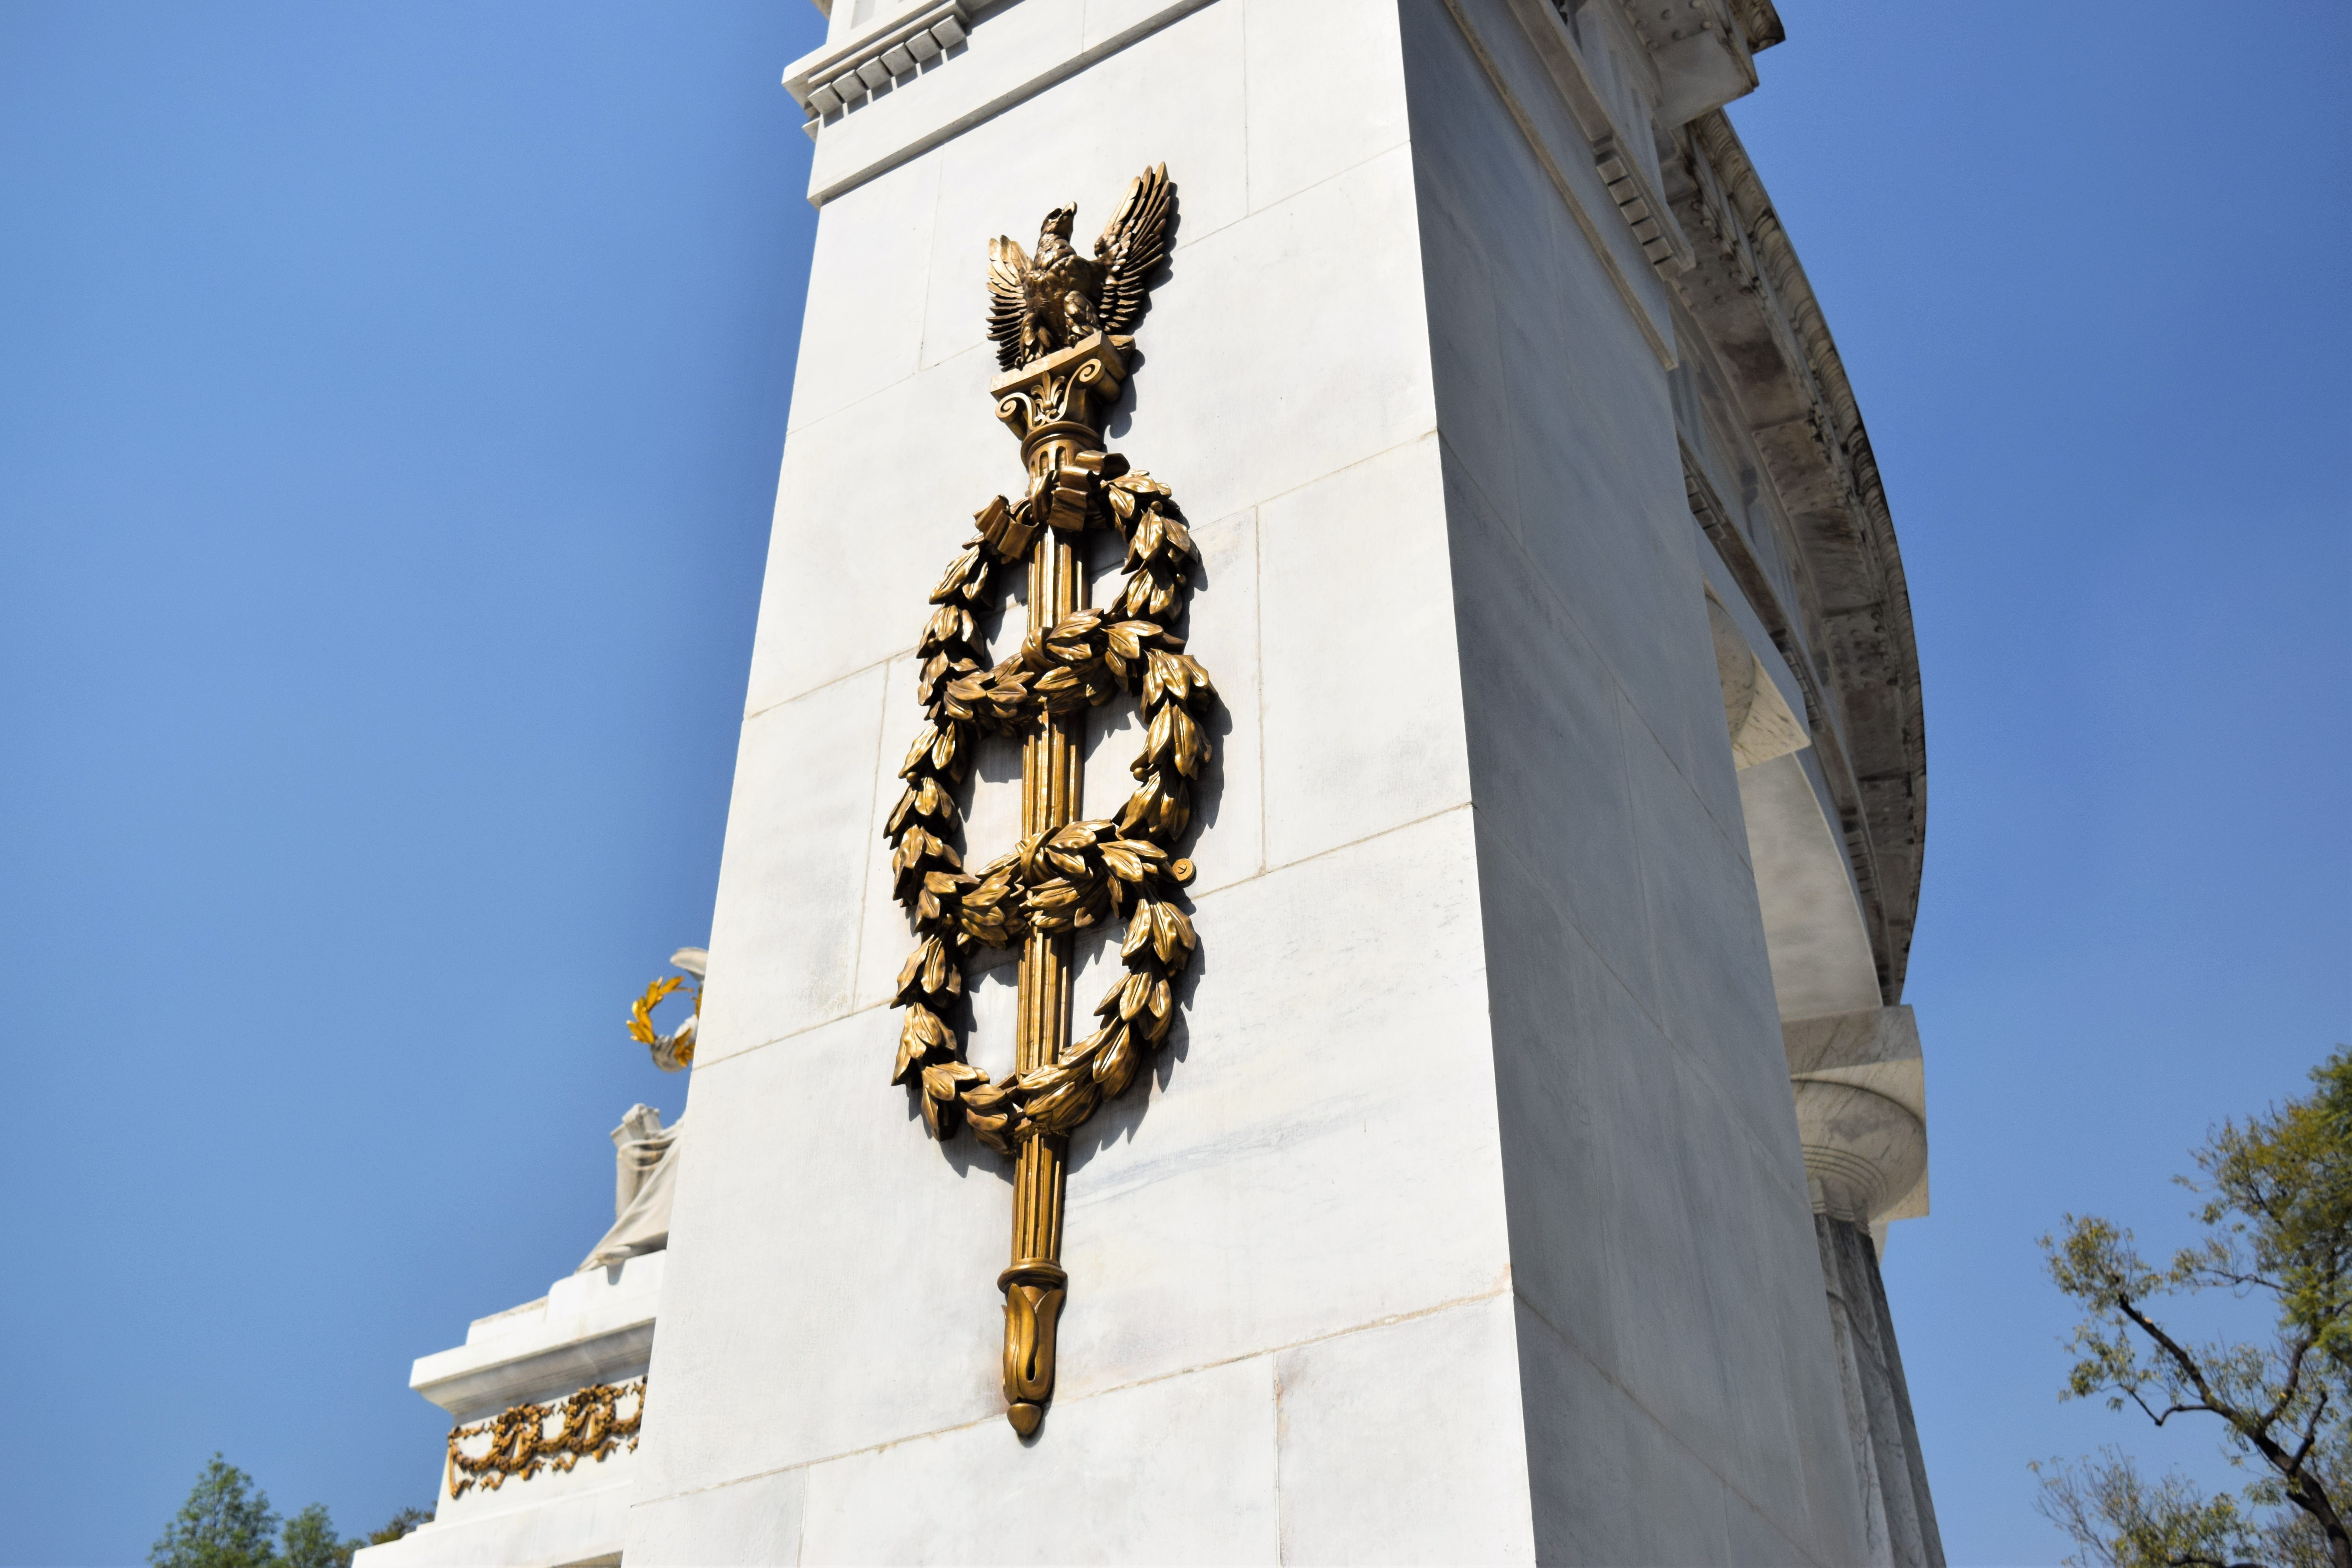
architecture, structure, monument, statue, column, tower, landmark, place of worship, sculpture, temple, spire, mexico, mexico city, juarez